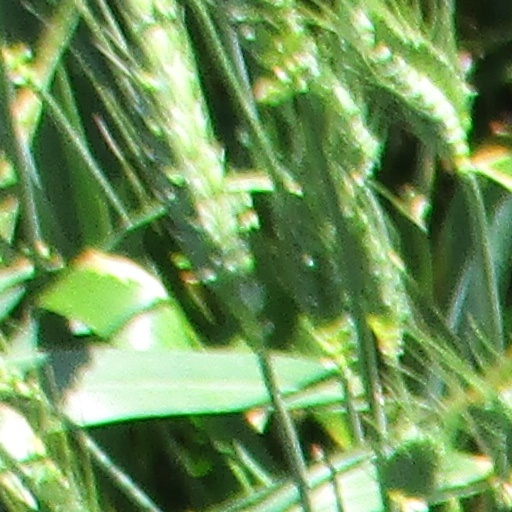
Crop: wheat